Beehive, Gatwick Airport

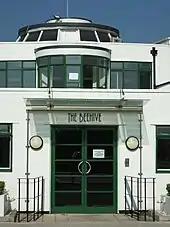
The building's entrance

In September 1933 A. M. (Morris) Jackaman, who owned several light aircraft, bought Gatwick Aerodrome for £13,500 (2023 equivalent £1.02 million). He planned a purpose-built terminal building; the previous aerodrome building was a converted farmhouse. He put great importance on the design process: he, and contemporaries, considered terminals at other aerodromes to be impractical and unsuitable for expansion.